International relations (1648–1814)

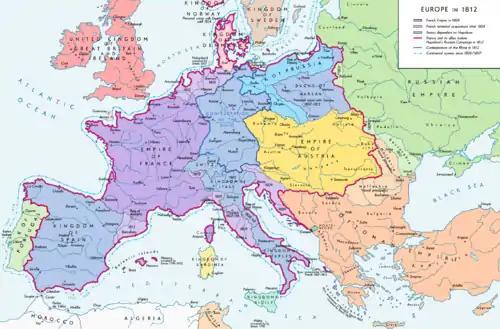
Europe in 1812 after several French victories

The politics of the period inevitably drove France towards war with Austria and its allies. The King, many of the Feuillants, and the Girondins specifically wanted to wage war. The King (and many Feuillants with him) expected war would increase his personal popularity; he also foresaw an opportunity to exploit any defeat: either result would make him stronger. The Girondins wanted to export the Revolution throughout Europe and, by extension, to defend the Revolution within France. The forces opposing war were much weaker. Barnave and his supporters among the Feuillants feared a war they thought France had little chance to win and which they feared might lead to greater radicalisation of the revolution. On the other end of the political spectrum Robespierre opposed a war on two grounds, fearing that it would strengthen the monarchy and military at the expense of the revolution, and that it would incur the anger of ordinary people in Austria and elsewhere. The Austrian emperor Leopold II, brother of Marie Antoinette, may have wished to avoid war, but he died on 1 March 1792. France preemptively declared war on Austria (20 April 1792) and Prussia joined on the Austrian side a few weeks later. The invading Prussian Army faced little resistance until checked at the Battle of Valmy (20 September 1792) and was forced to withdraw.